KXWT

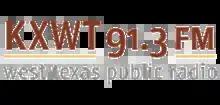
Last logo for KXWT before its separate branding was dropped

KXWT's format is primarily news and talk from National Public Radio and locally produced music content. Genres of music played by the station include Classical Music, Jazz, Blues, World Music, Celtic music, Folk music, and Bluegrass music.